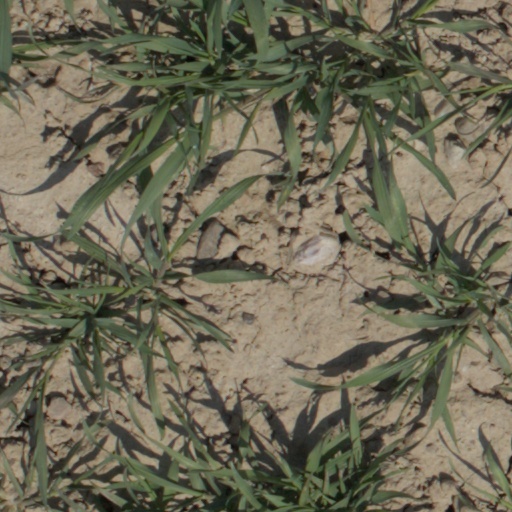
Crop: wheat